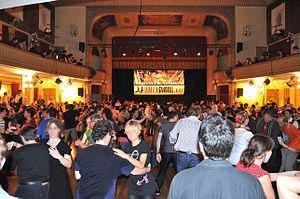
Soirée Lindy Hop au Barswingona"
Originellement, la danse de société est la forme mondaine de la pratique de la danse en réunion. En se sens, elle s'oppose aux danses populaires. Si cette définition était clairement valable à la fin du XIXème siècle, on fait de nos jours le rapprochement entre ces deux formes de danses. La danse de société se distingue de la danse spectacle et de la danse traditionnelle par l'absence de public organisé qui la caractérise. Par contre, certaines danses peuvent être communes aux trois genres. Par abus de langage, de nos jours, le terme de danse de société a tendance à désigner par défaut la version sociale des danses sportives. Dans certains contextes, elle peut également désigner l'ensemble des formes de danses de couple
Le lindy hop est une danse de rue qui s'est développée dans la communauté noire-américaine de Harlem vers la fin des années 1920, en parallèle avec le jazz et plus particulièrement le swing.